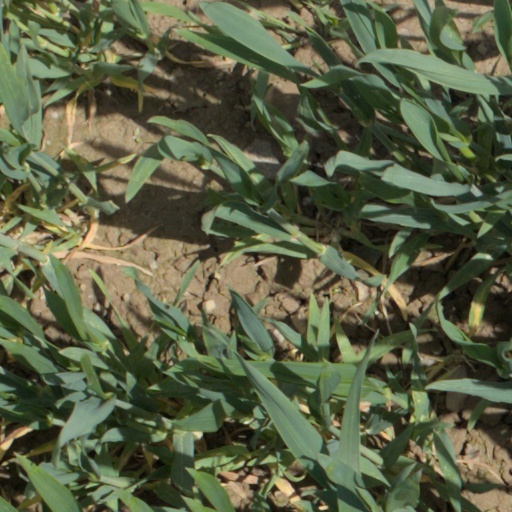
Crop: wheat